Urmuz

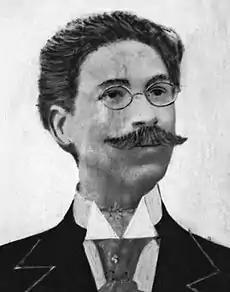
Photograph of Theodor Fuchs, ca. 1900

Another one of Urmuz's prose creations is "The Fuchsiad", subtitled "An Heroic-Erotic Musical Poem in Prose". Among the scholars, Perpessicius was first to argue that the subtext here is a direct reference to Greek mythology and Norse paganism, re-contextualized "with the sadistic pleasure of children who take apart their dolls". The protagonist Fuchs is an eminently musical creature, who came into the world not out of his mother's womb, but through his grandmother's ear. At the conservatory, he turns into "the perfect chord", but out of modesty spends most of his education hiding at the bottom of a piano. Puberty comes and he grows "some kind of genitalia"—in fact a "fig leaf" which keeps rejuvenating. The actual story begins on the one night Fuchs spends in the open air: under the spell of its mysteries, the composer finds his way into Traian Street (Bucharest's red-light district).